Stratiomyini

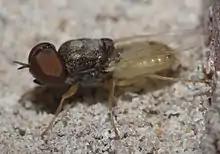
"Hedriodiscus"

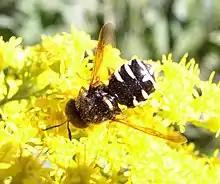
"Stratiomys normula"

Stratiomyini is a tribe of flies in the family Stratiomyidae.